Madame Ponisi

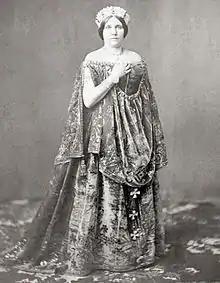

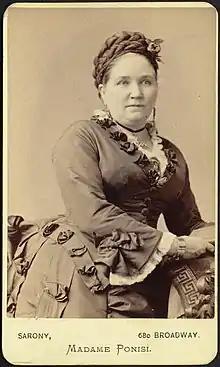
Madame Ponisi

Elizabeth Ponisi Wallis (15 December 1818, Huddersfield, Yorkshire, England – 19 February 1899, Washington, D. C.), née Hansom or Hanson, known throughout her career as Madame Ponisi, was an English-American actress.